Otto Schmidt

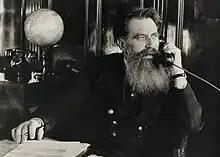
Schmidt in 1936

From 1932 to 1939, he was appointed head of Glavsevmorput' ("Glavnoe upravlenie Severnogo Morskogo Puti") – an establishment that oversaw all commercial operations on the Northern Sea Route. From 1939 to 1942, Schmidt became a vice-president of the Soviet Academy of Sciences, where he organized the Institute of Theoretical Geophysics (he was its director until 1949). Otto Schmidt was a founder of the Moscow Algebra School, which he directed for many years.